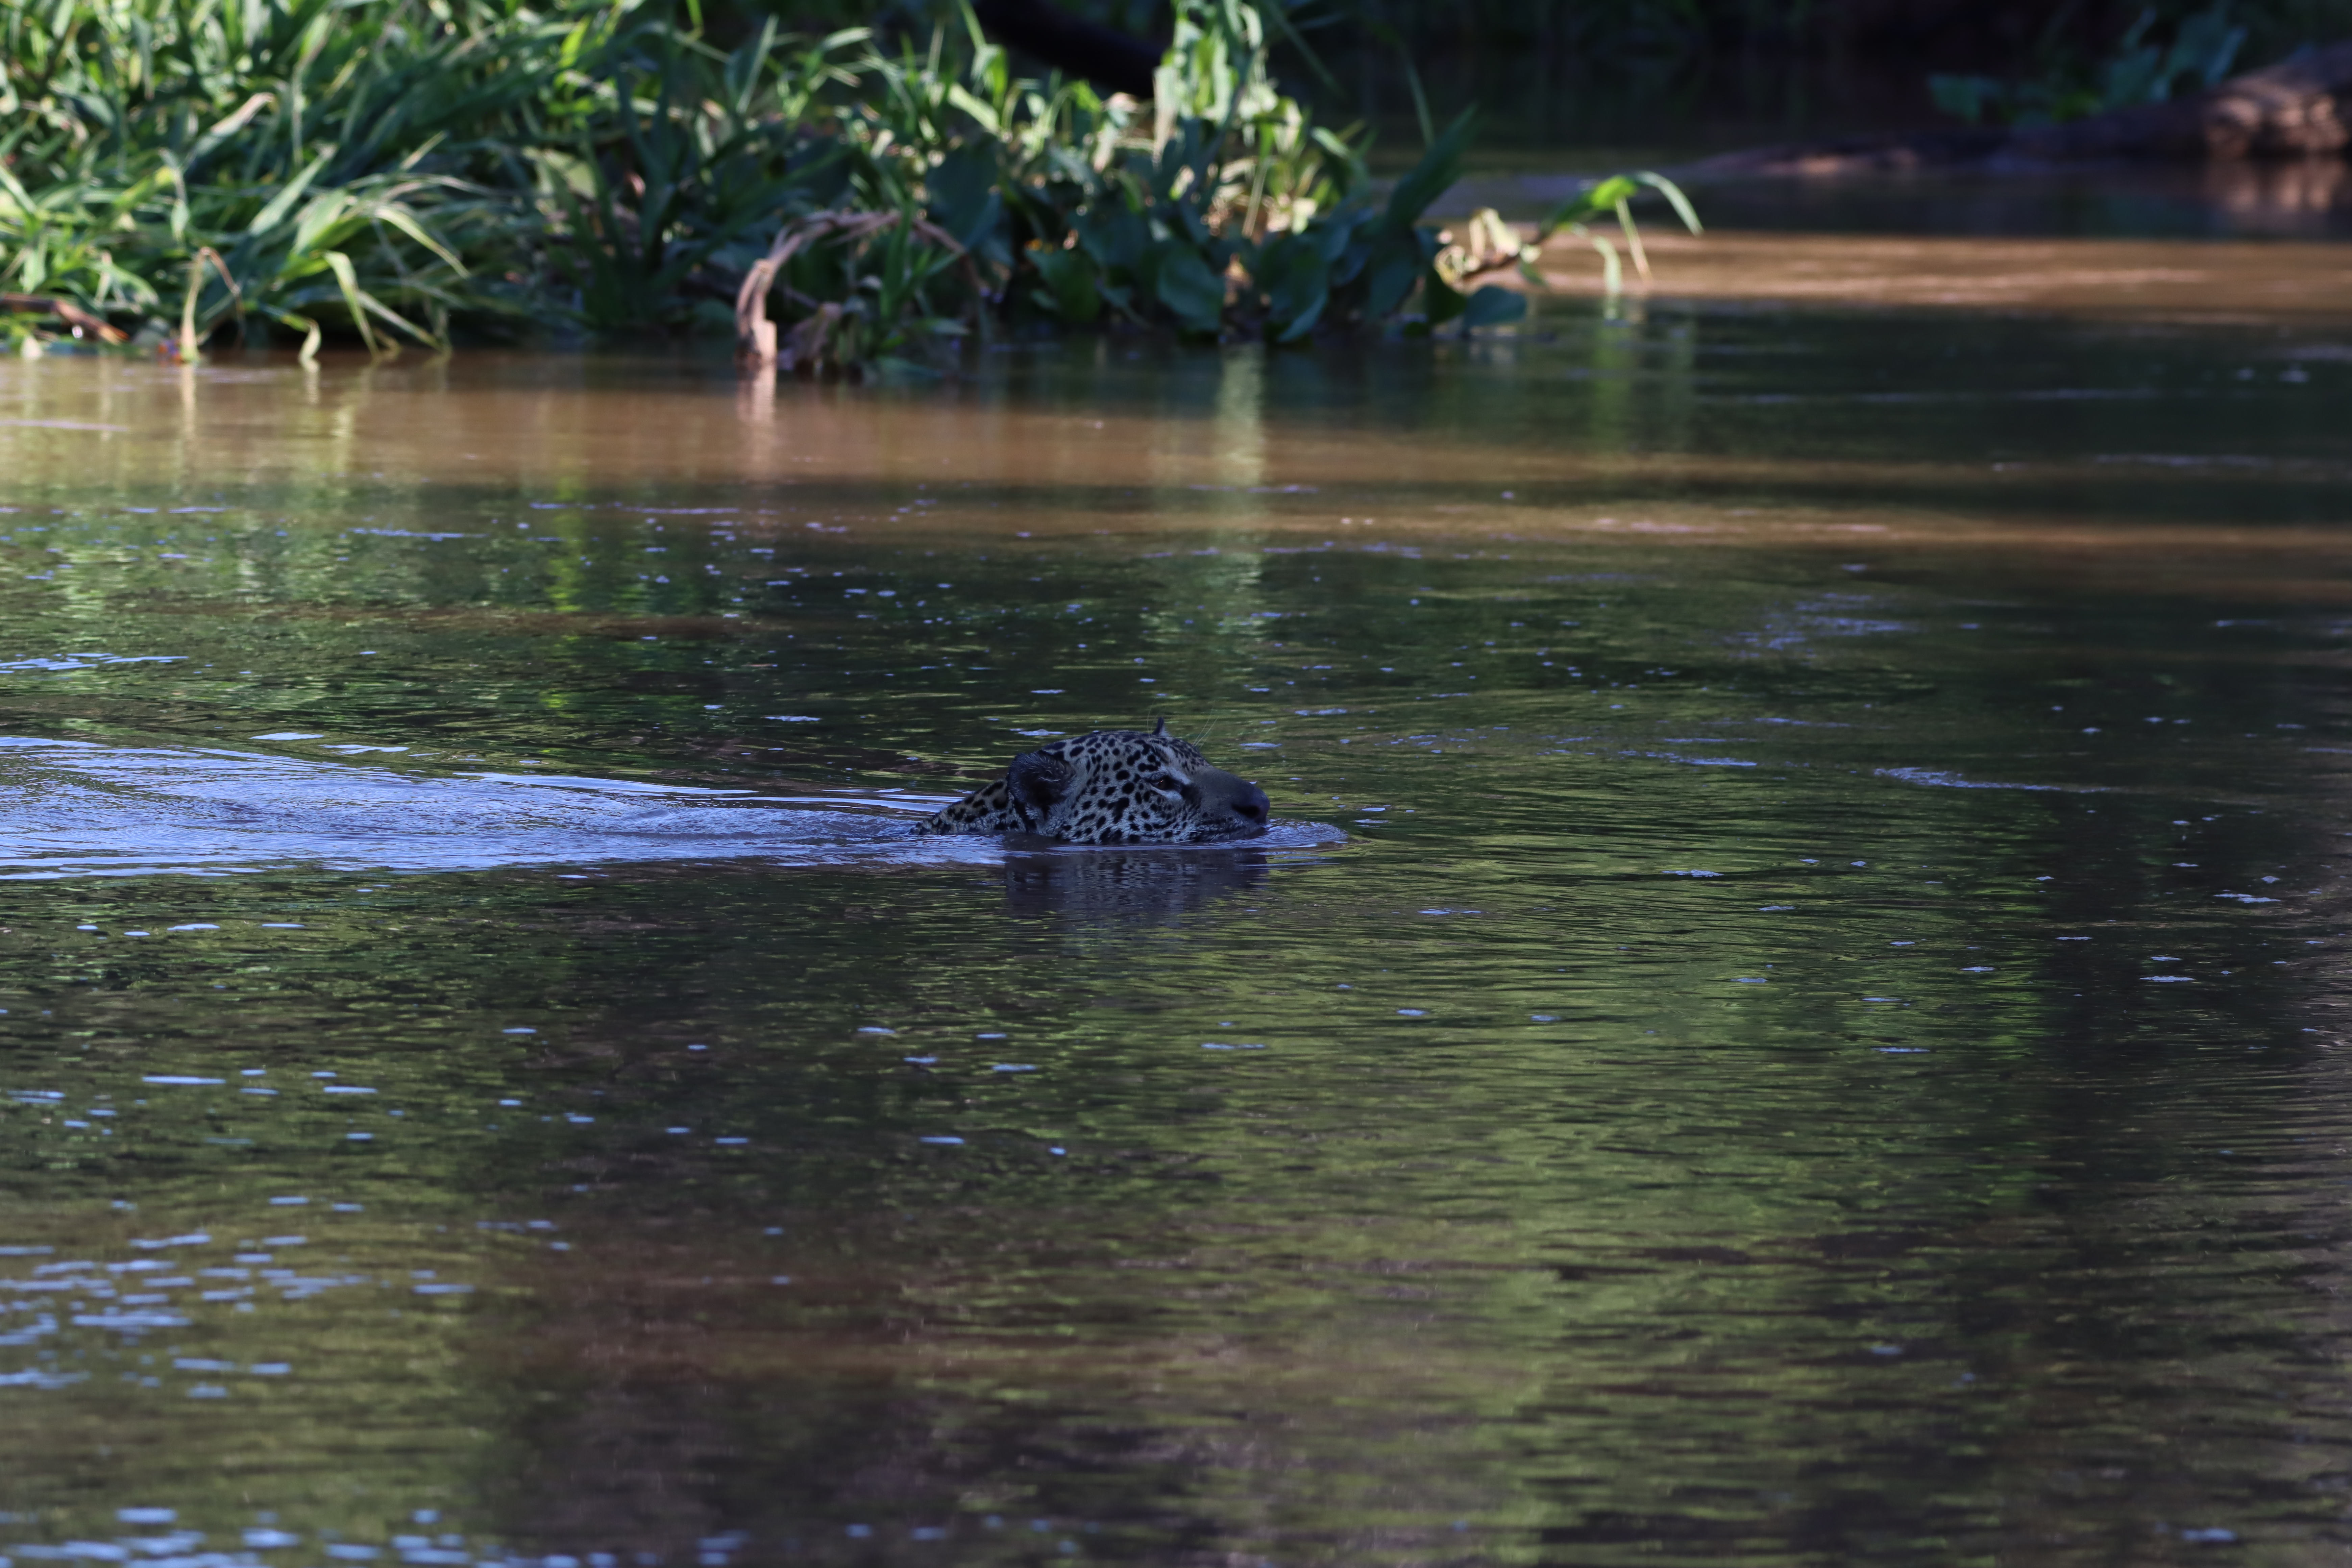
Jaguar: Marcela